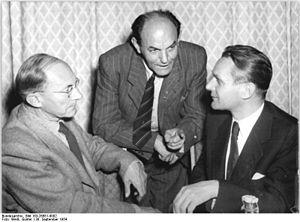
Ludwig Renn est un écrivain allemand. Il a été officier pendant la Première Guerre mondiale, puis il a milité au parti communiste allemand. Son roman de guerre Krieg a connu un grand succès. Après l'arrivée au pouvoir des nazis, il a quitté l'Allemagne pour l'Espagne. Il a été officier supérieur des Brigades internationales pendant la guerre d'Espagne, puis il a vécu au Mexique. De retour en RDA après la guerre, il a été un écrivain et un communiste orthodoxe et a reçu de nombreux prix et nominations.